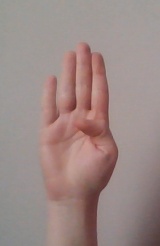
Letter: kaaf